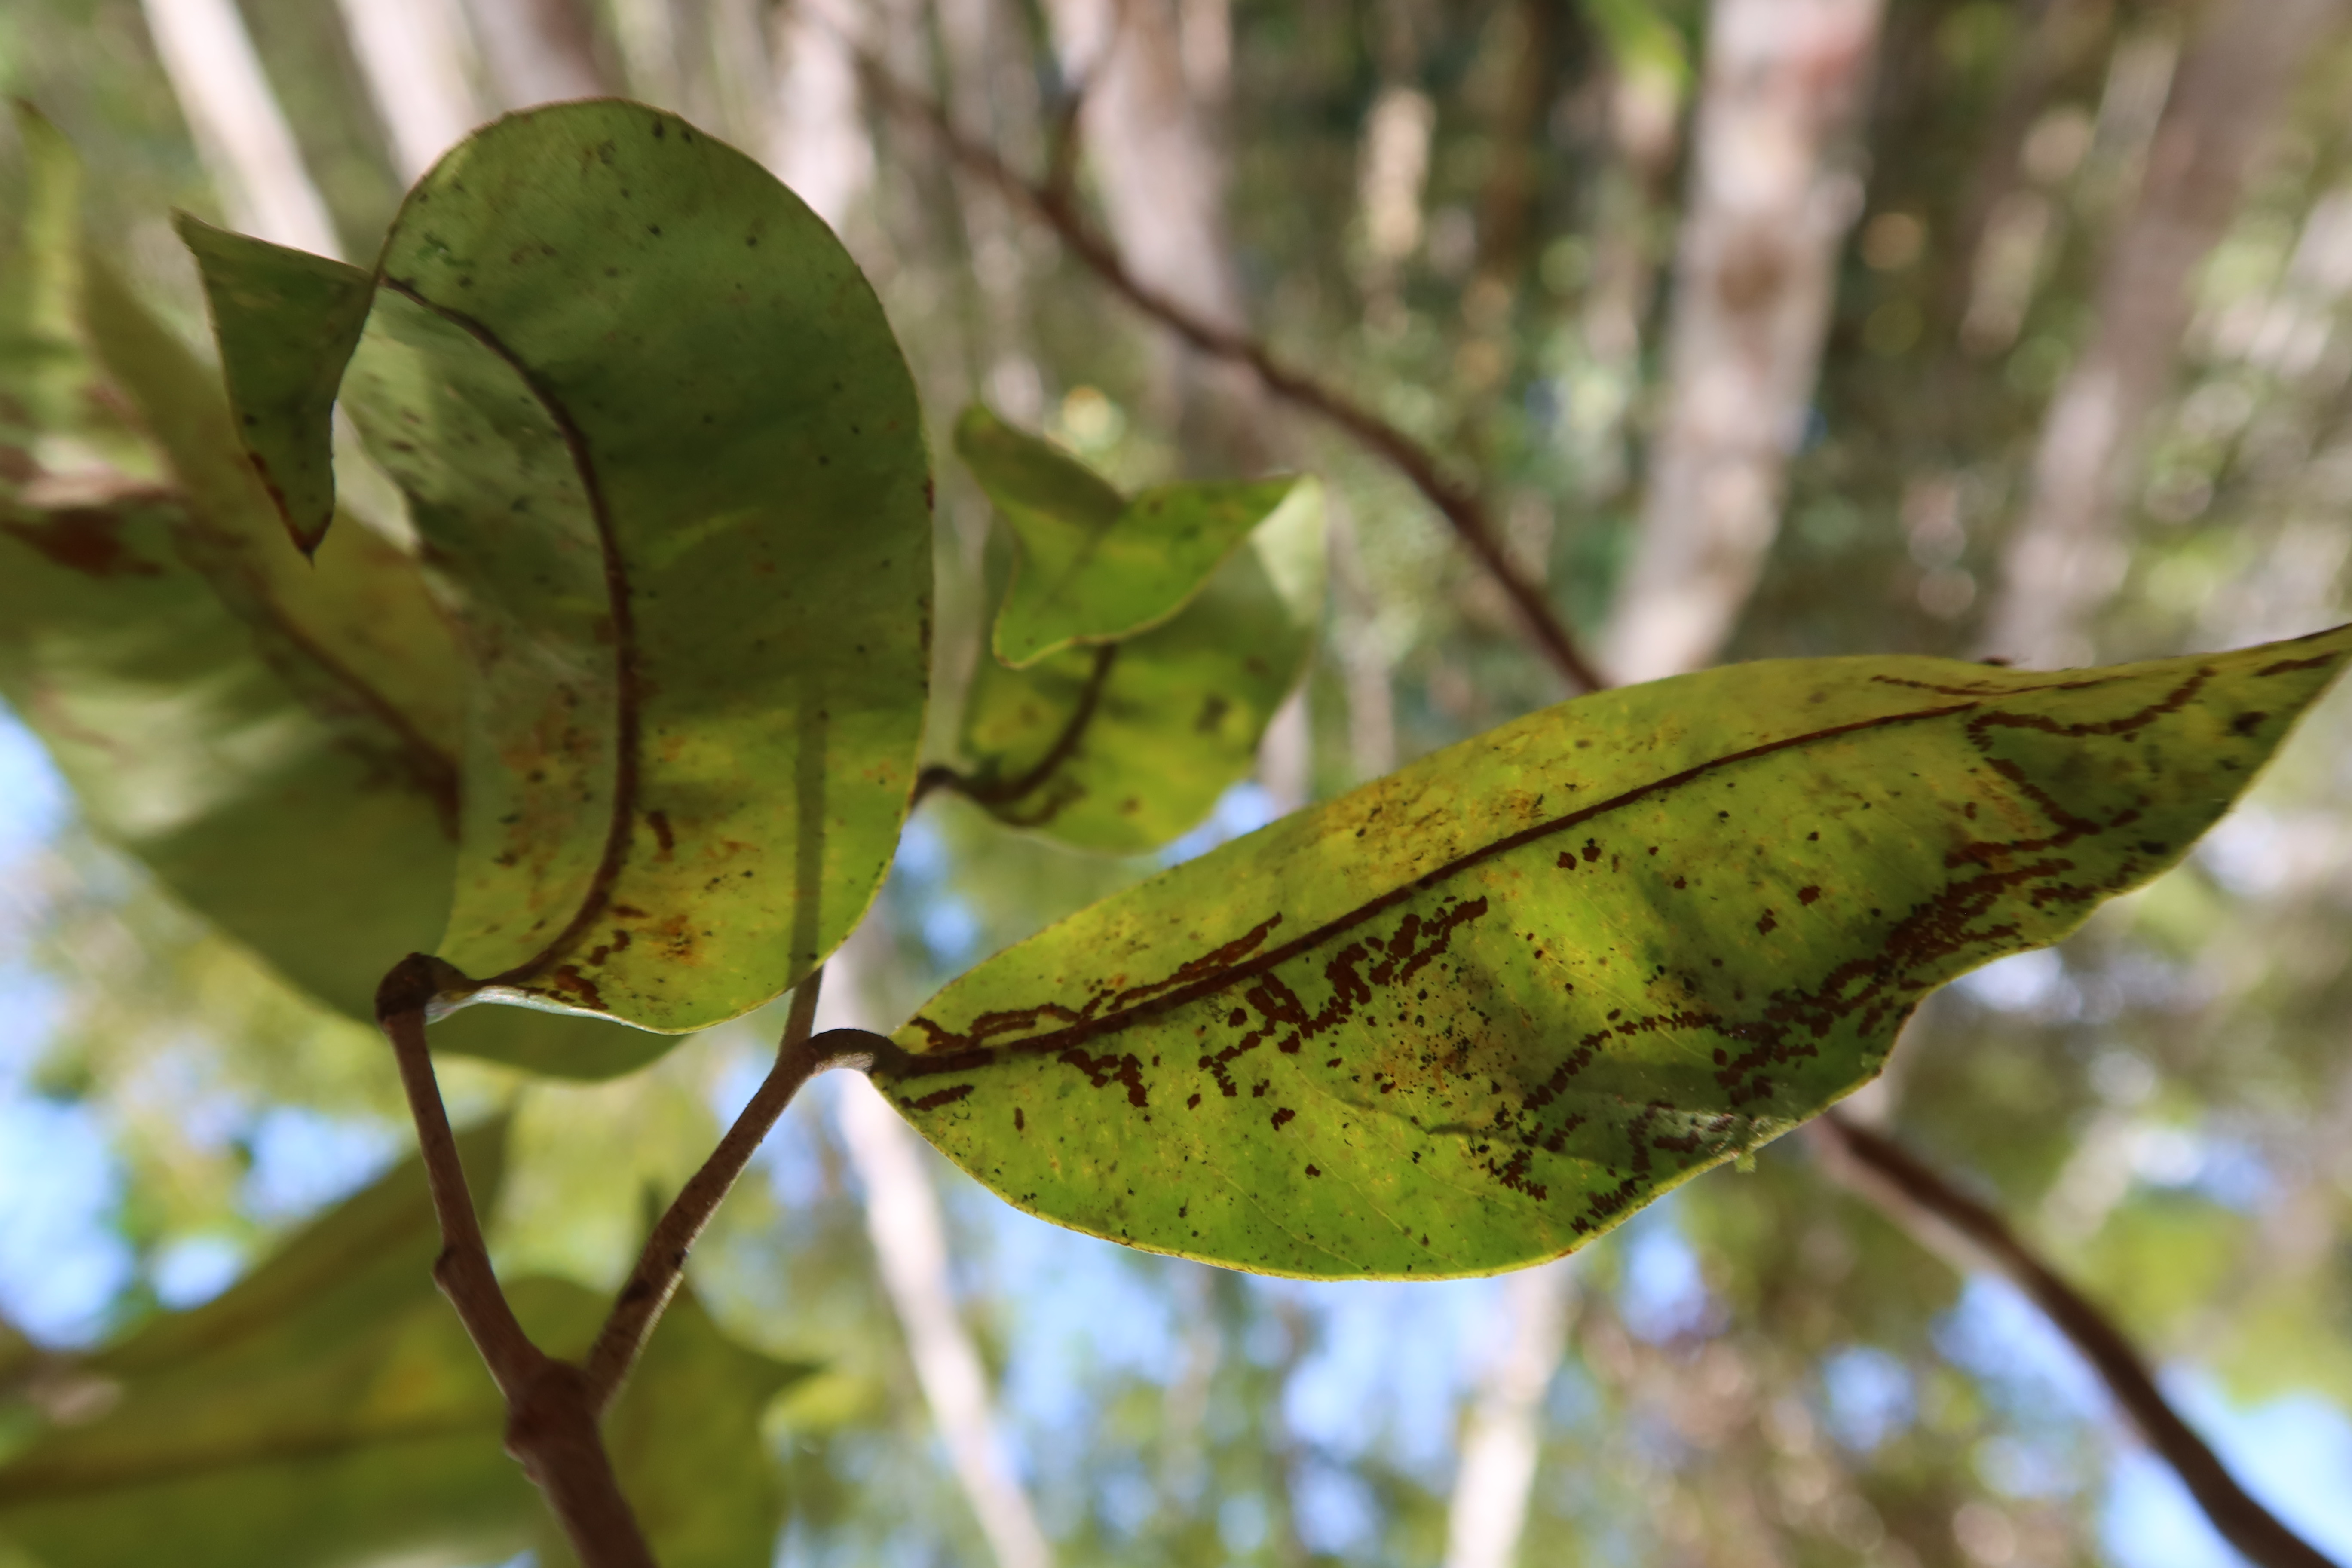
Label: Mosaic Viruses